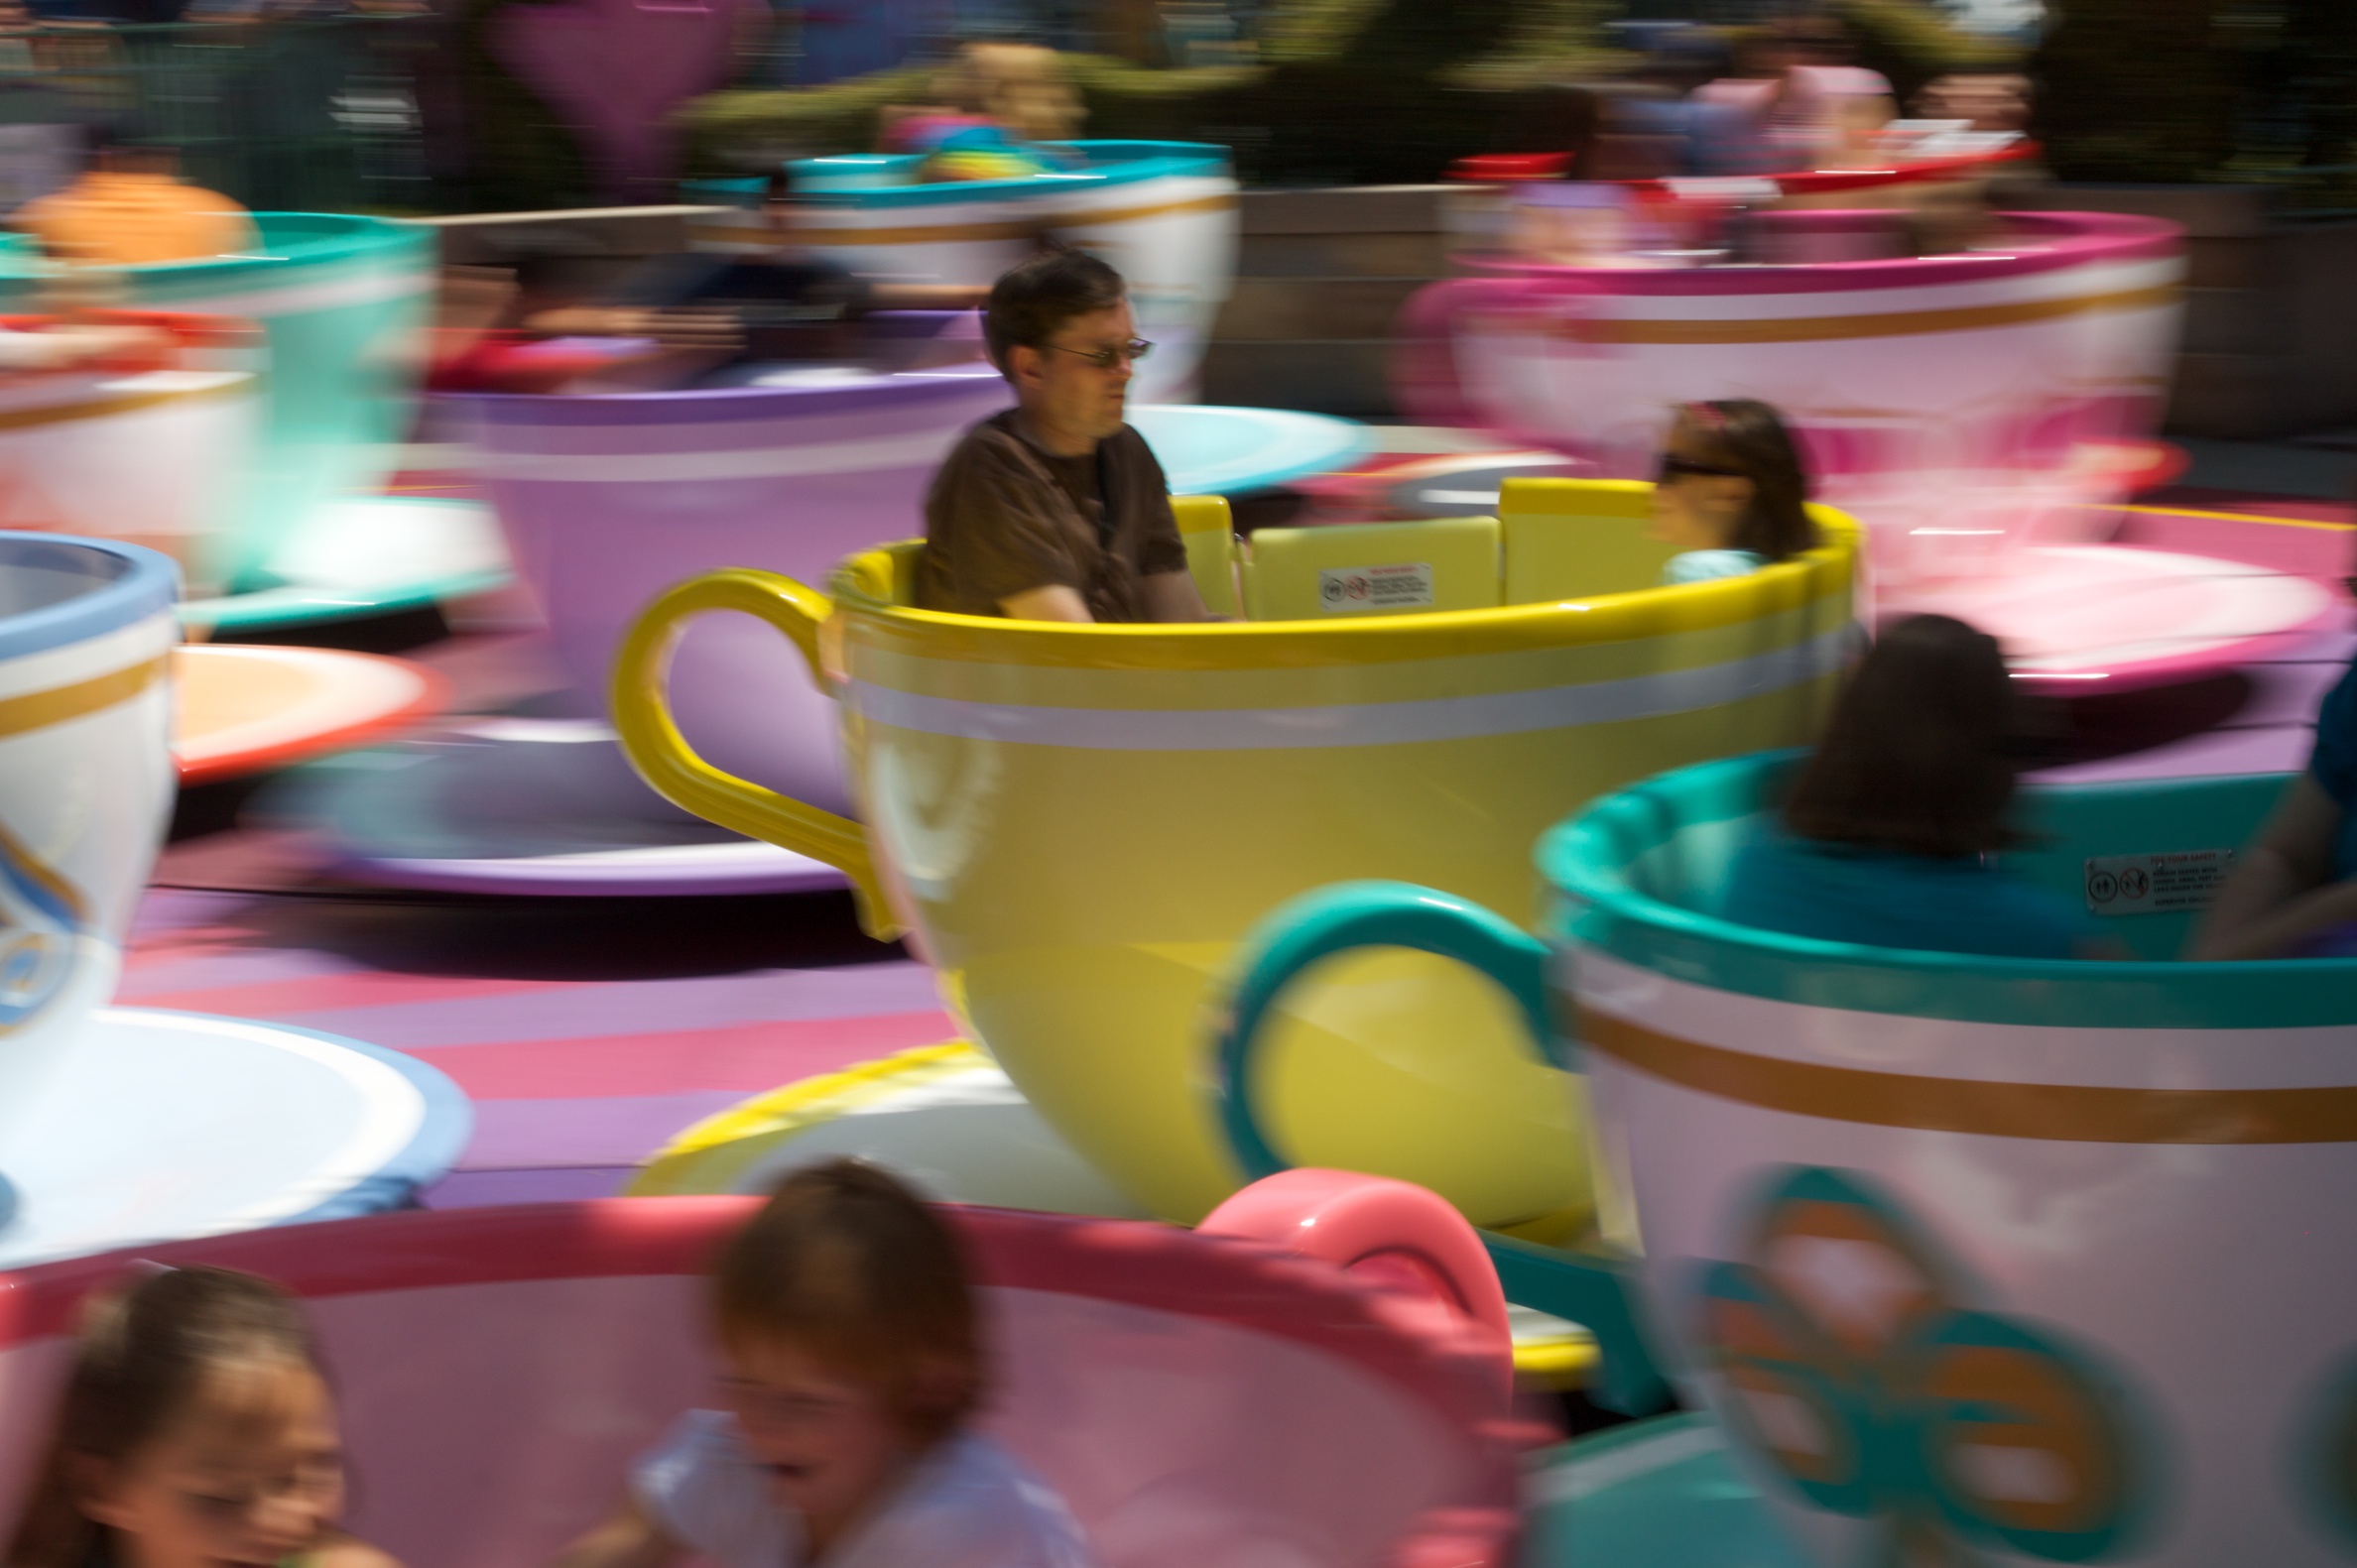
play, amusement park, color, toy, disney, party, fair